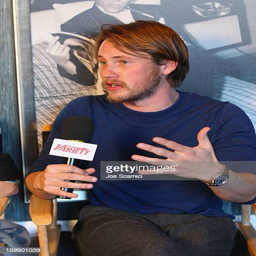
actor attends day at festival